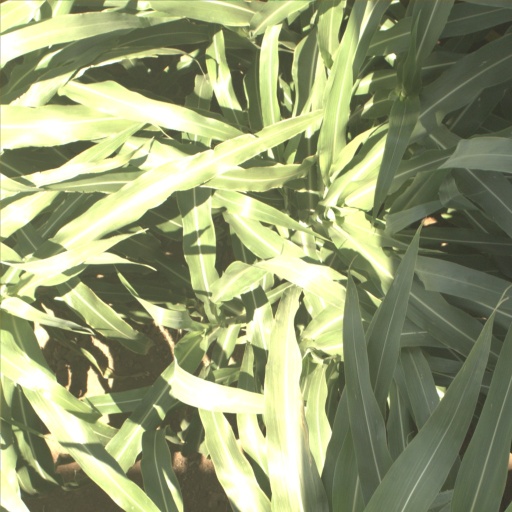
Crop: sorghum